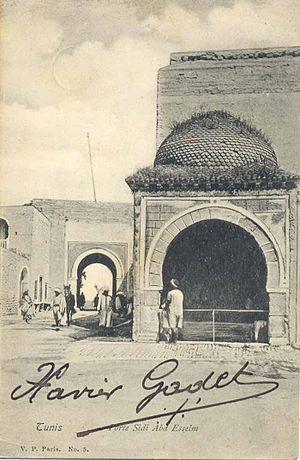
Tunis. Porte des faubourgs ouest. This is a photo of the protected monument identified by the ID 11-129 in Tunisia.
Bab Sidi Abdessalem est l'une des portes de la médina de Tunis.